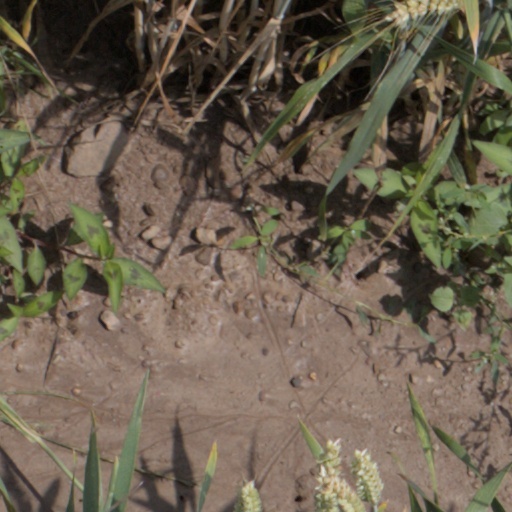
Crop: wheat